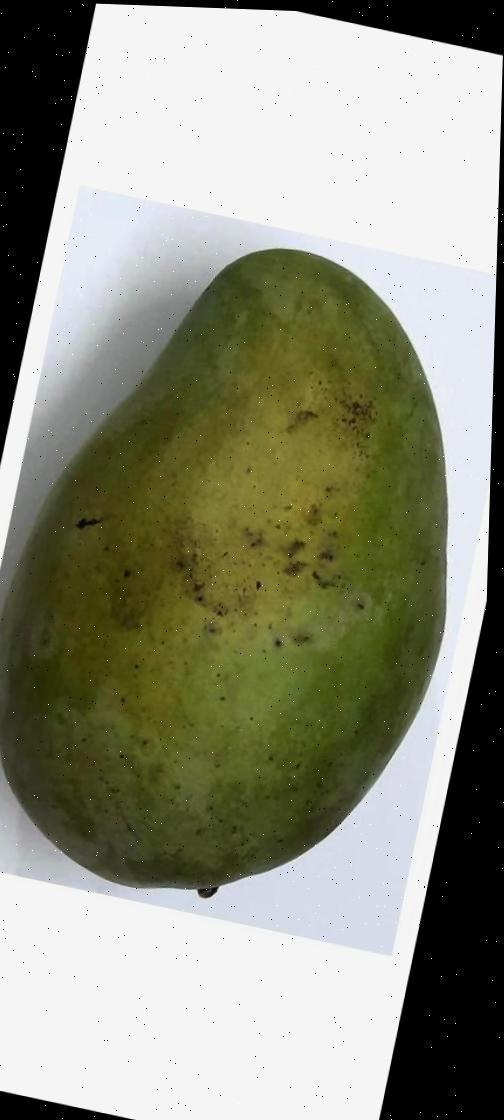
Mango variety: Amrapali